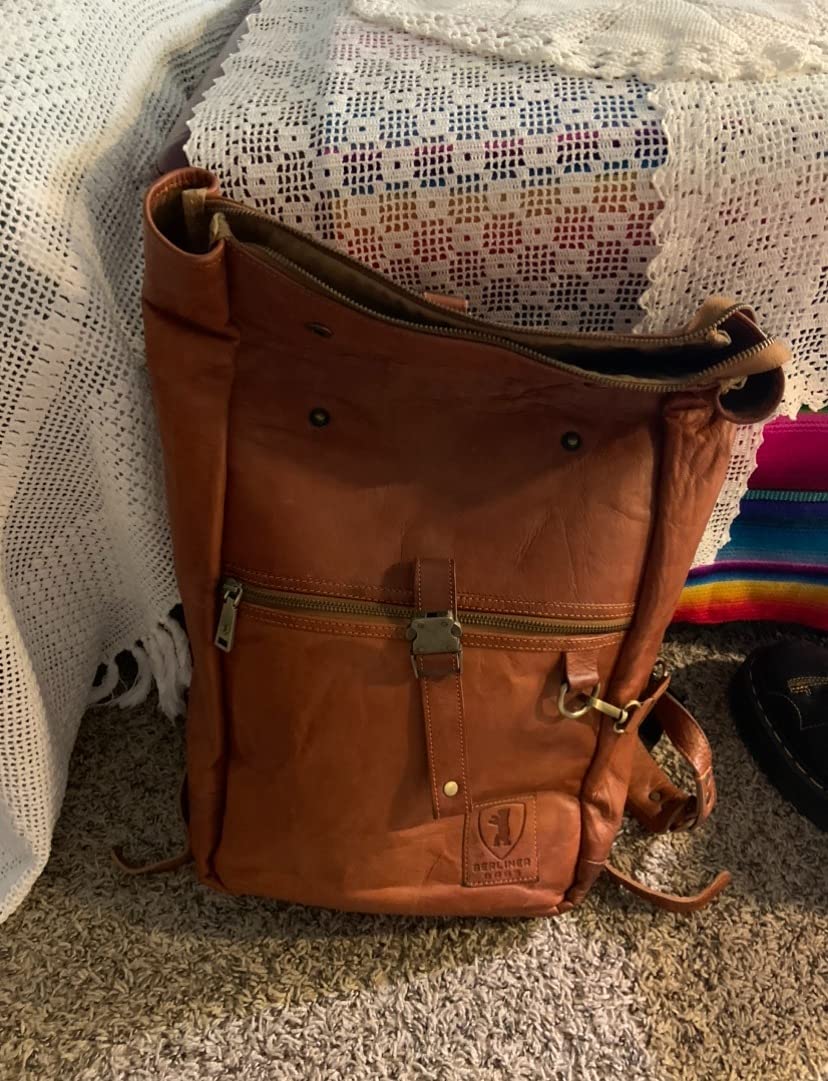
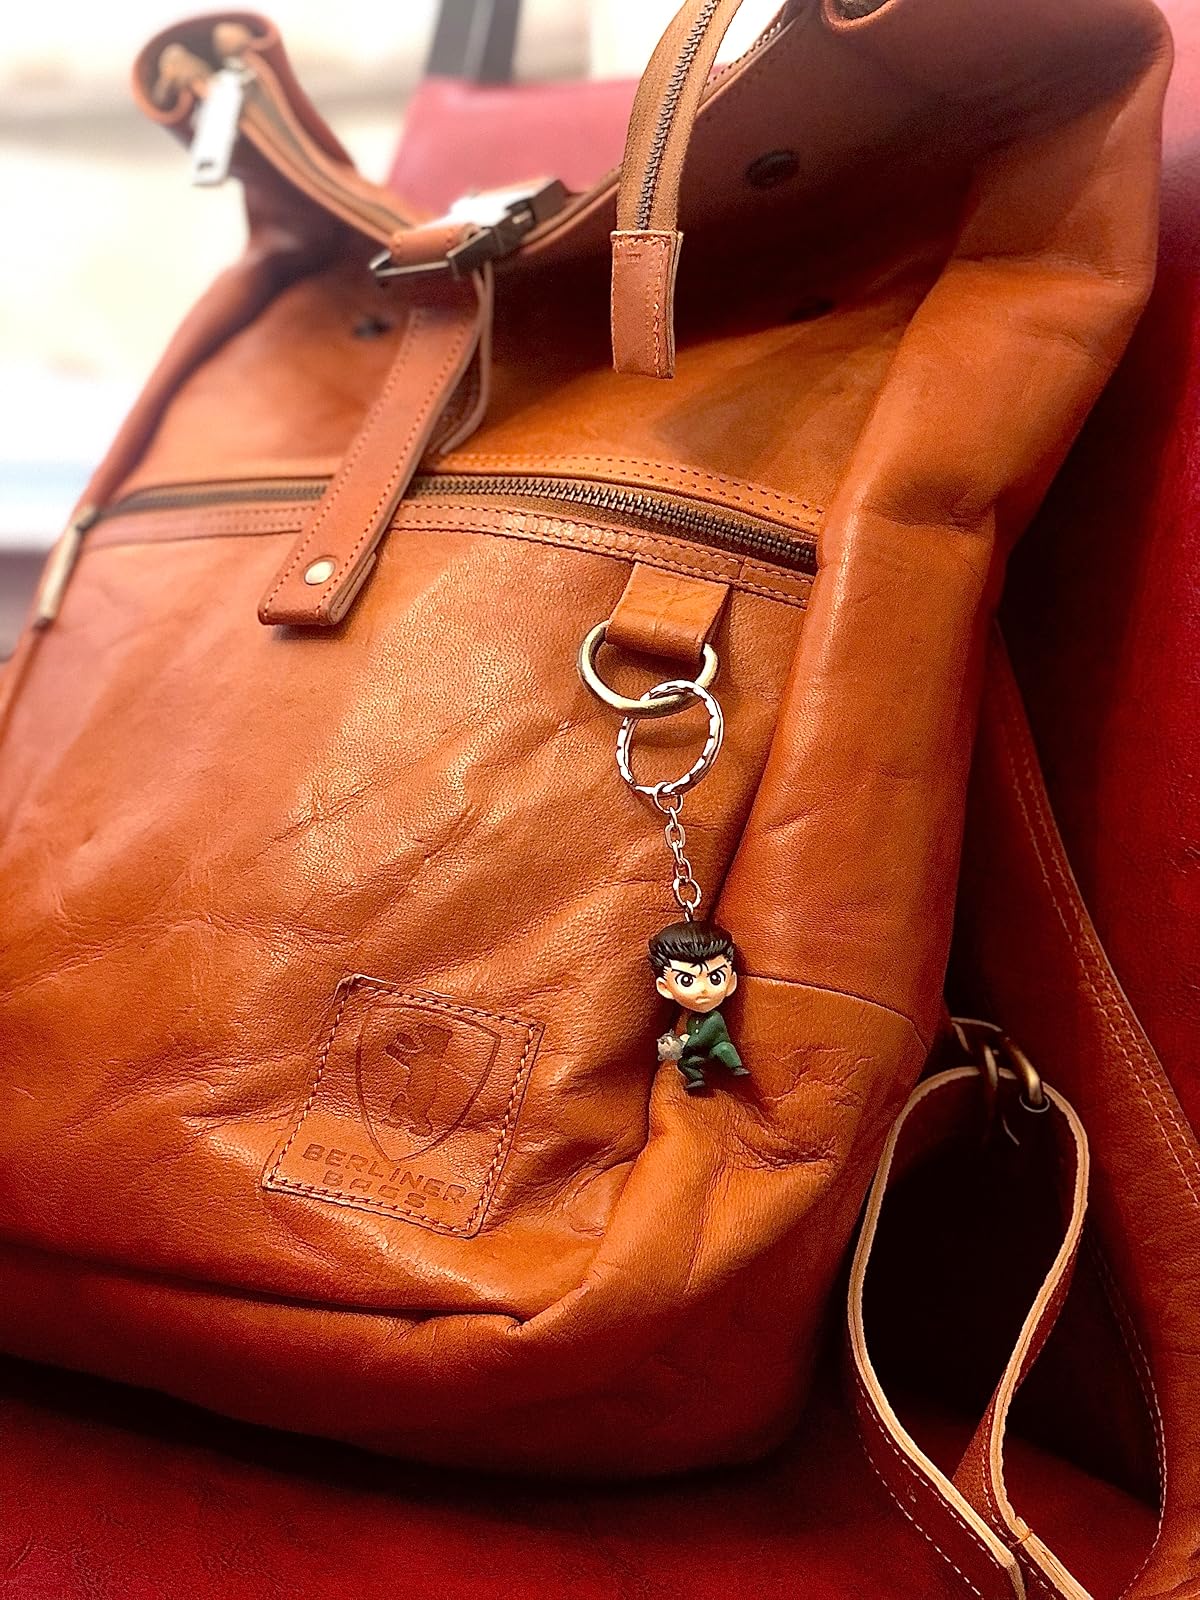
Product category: bag
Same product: yes